University of Maine

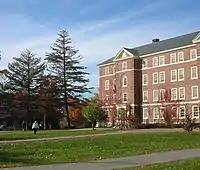
Oak Hall Dormitory in 2004

Situated on Marsh Island, between the Penobscot and Stillwater rivers, the University of Maine is the nation's only land grant university (other than the University of Hawaiʻi) on an island. The university occupies the small city of Orono, with a population ~9,500, maintaining a campus. It has an enrollment of 11,989 students, inclusive of both undergraduate and graduate students, as of 2024.